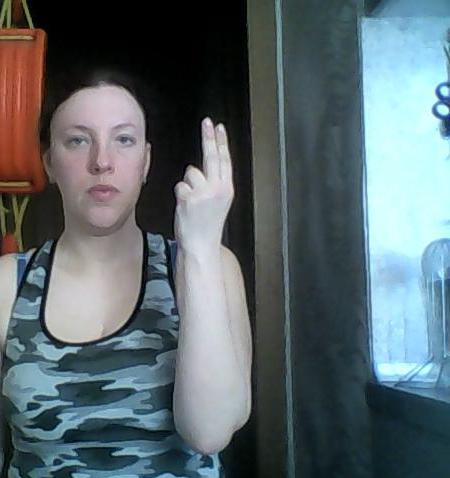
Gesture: two_up_inverted